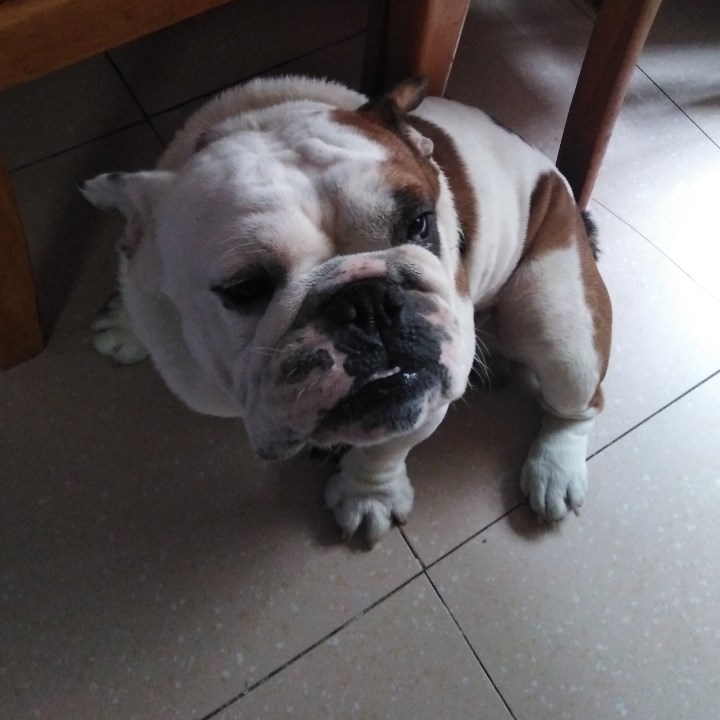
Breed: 1121-n000002-French_bulldog